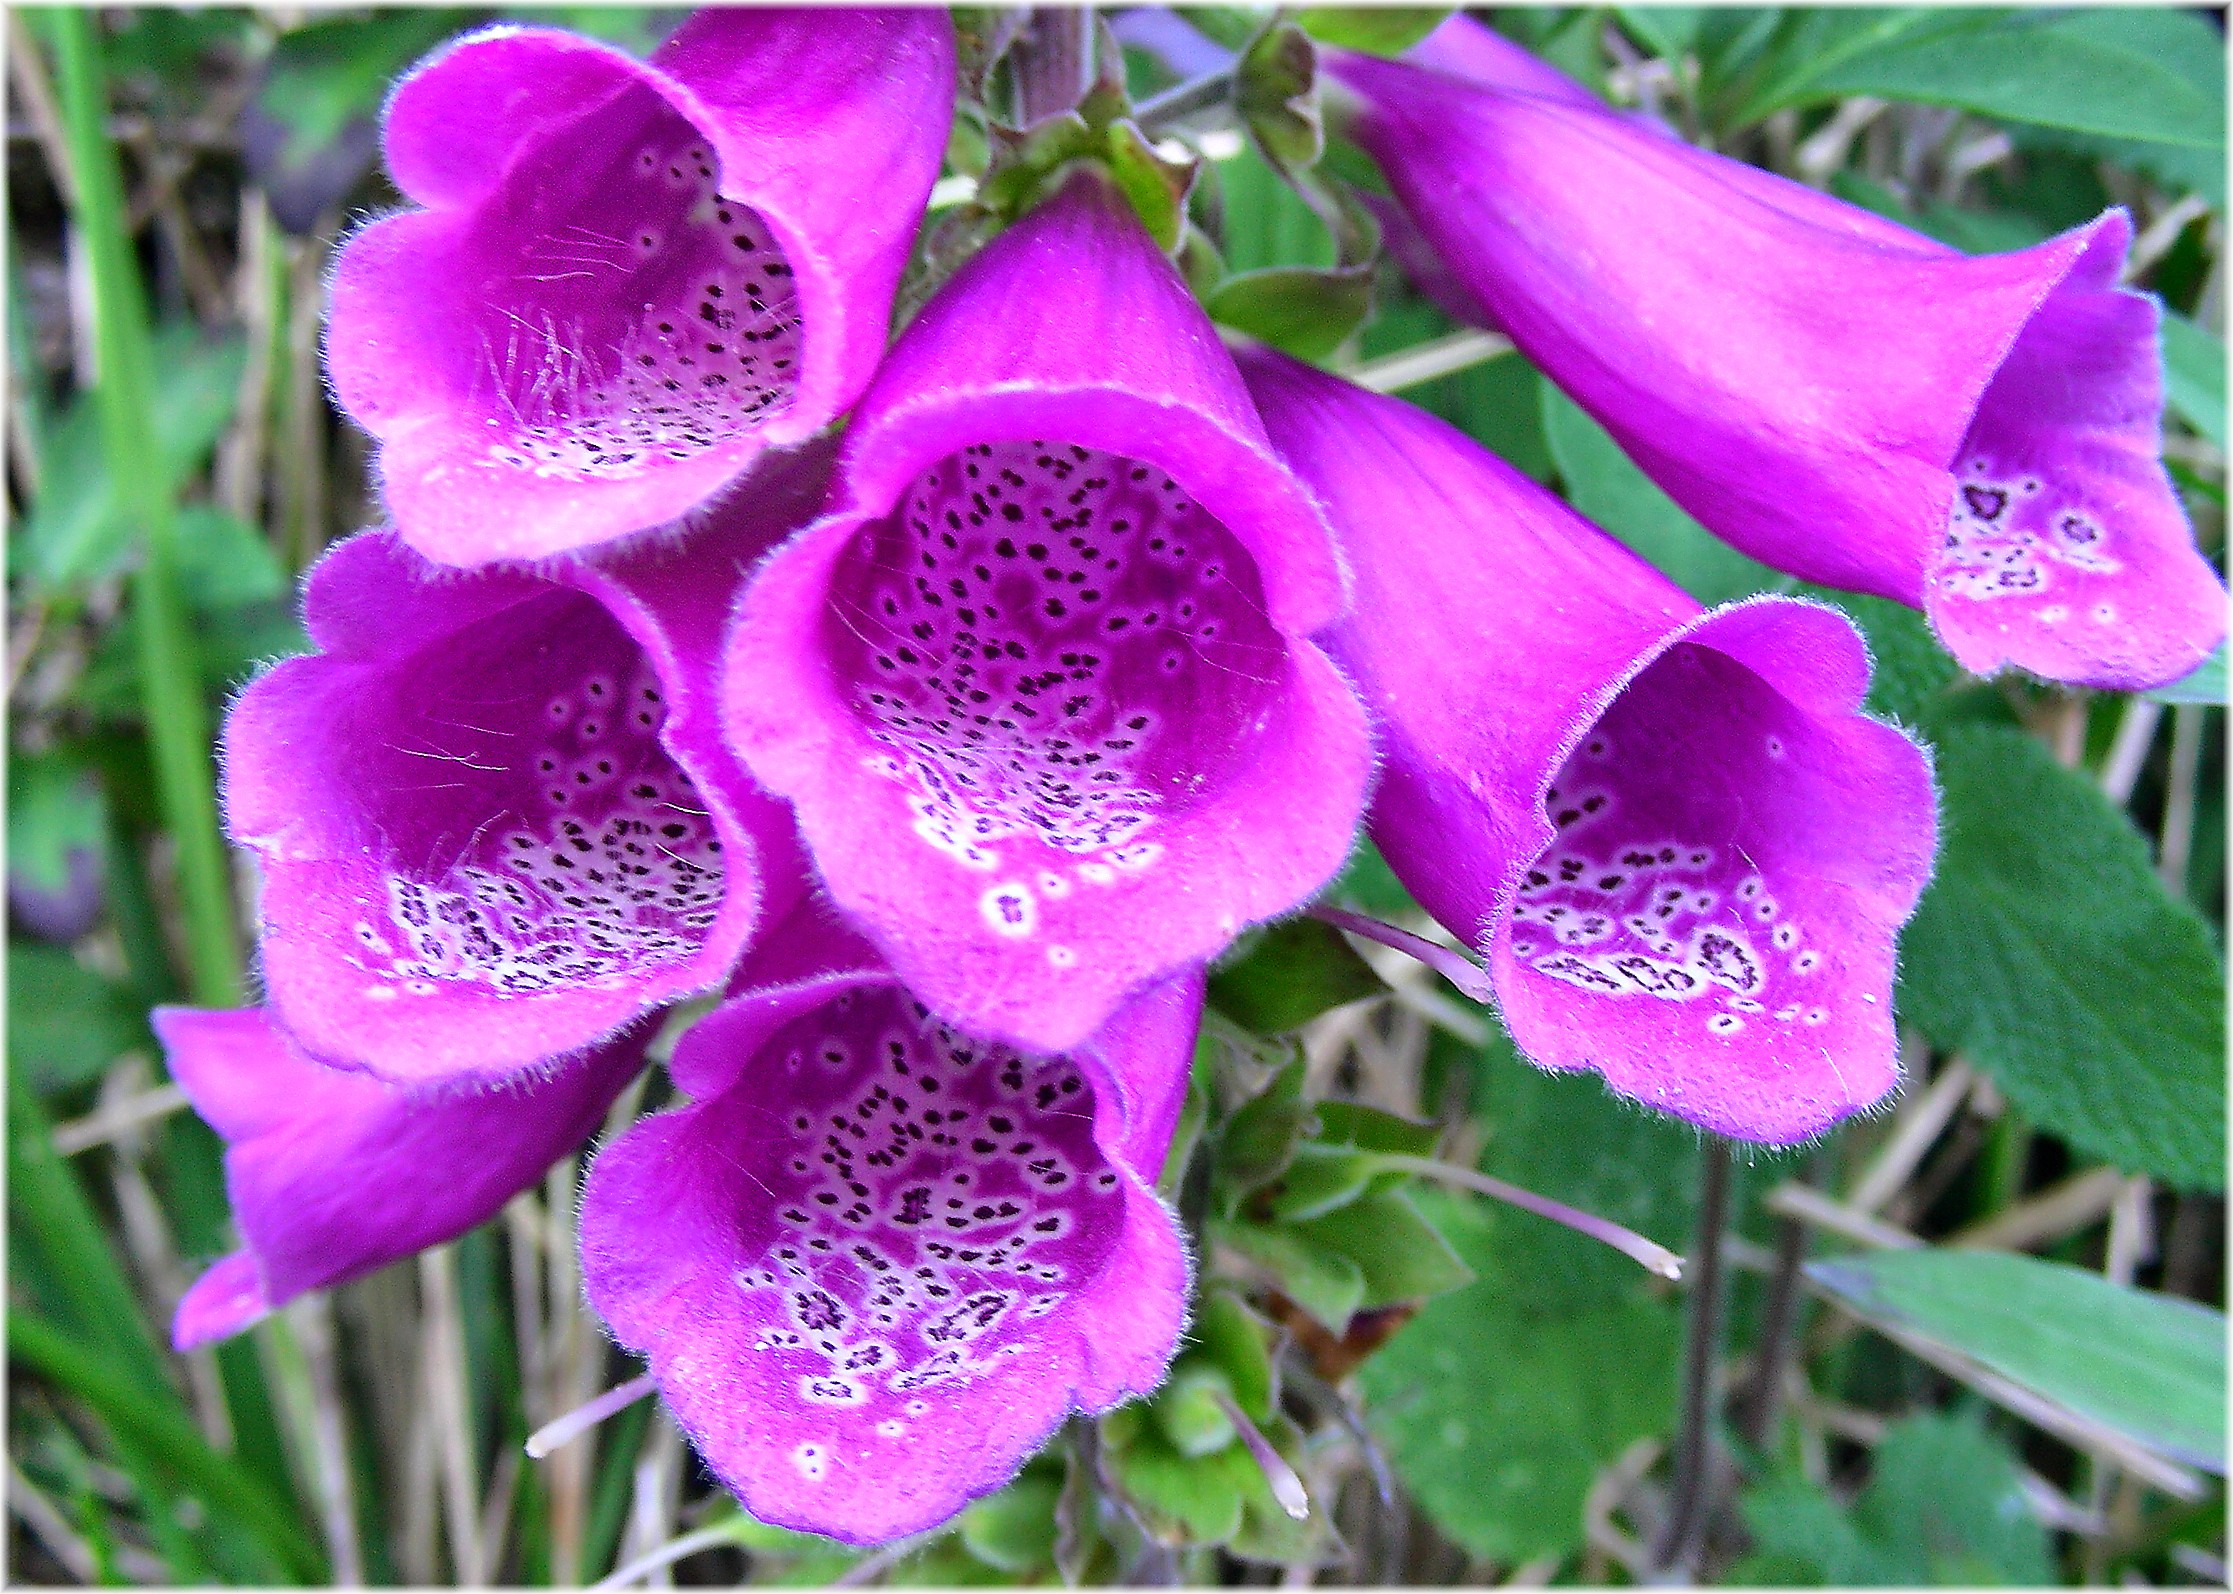
nature, plant, flower, petal, botany, flora, flowers, naturaleza, flores, natureza, natur, digitalis, flowering plant, land plant